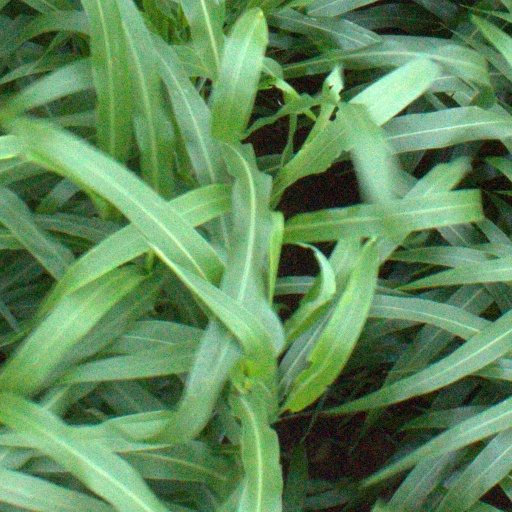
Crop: sorghum